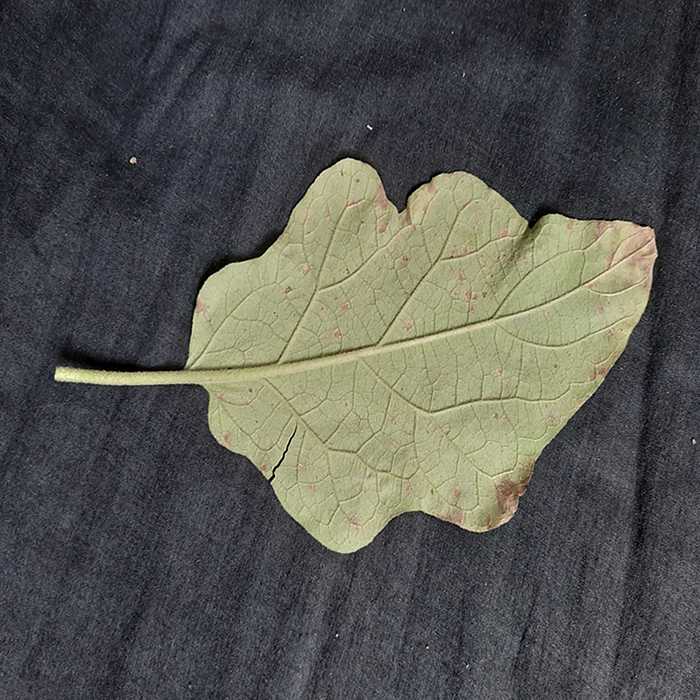
Plant: Eggplant
Label: Eggplant Cercopora leaf spot